Apu Nahasapeemapetilon

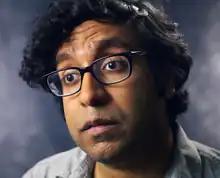
American stand-up comedian and writer Hari Kondabolu criticized Apu as a negative stereotype of Indians in his documentary "The Problem with Apu" (2017)

According to Kondabolu, in a "Totally Biased with W. Kamau Bell" web-exclusive segment, there were negative reactions to Apu in the Indian-American community, as well as the greater Desi community. Pakistani-American comedian and actor Kumail Nanjiani has also criticized the character, relating that early in his career, he was asked to do "the Apu accent", a stereotyped version of the speech patterns of Indians. In a 2007 interview, Azaria acknowledged some of this criticism when he recalled a conversation with the writers of the show during the inception of the character: "Right away they were like 'Can you do an Indian accent and how offensive can you make it?' basically. I was like, 'It's not tremendously accurate. It's a little, uh, stereotype,' and they were like, 'Eh, that's all right. In a 2013 interview with "The Huffington Post", Azaria said it should not be expected that the character's accent would "suddenly change now" or that the character would be written out, saying, "I'd be surprised if [the show's writers] write him any less frequently because he's offensive."